American Skin (film)

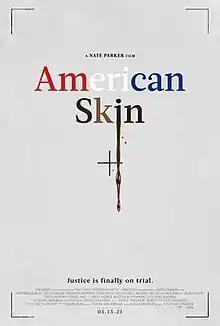
Release poster

American Skin is a 2019 American drama film written and directed by Nate Parker. It stars Parker, Omari Hardwick, Theo Rossi, Shane Paul McGhie, Milauna Jackson, and Beau Knapp, and follows a Marine veteran who works as a school janitor to give his son a private school education. After he and his son are racially profiled and his son fatally shot, his killer, a police officer is not charged. The father takes matters into his own hands.